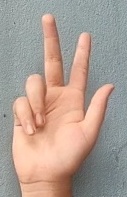
ASL sign: 3